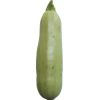
Label: Zucchini 1